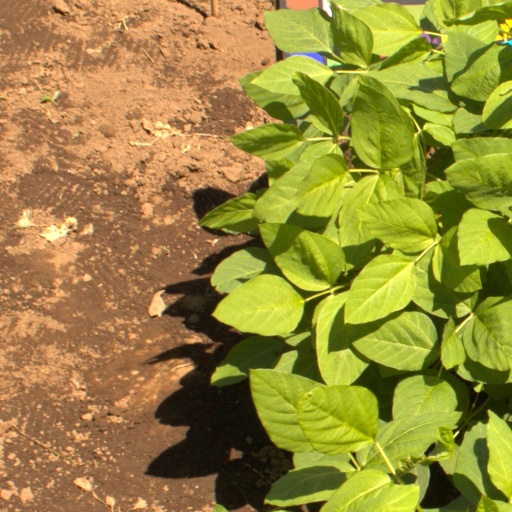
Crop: soybean